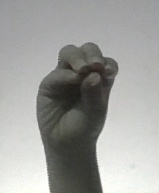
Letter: ha